Ilya Gaponov

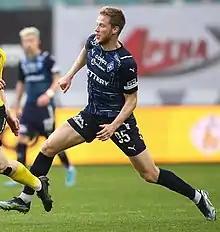
Gaponov with Krylia Sovetov in 2022

Ilya Sergeyevich Gaponov (born 25 October 1997) is a Russian football player who plays as a centre-back for Fakel Voronezh.